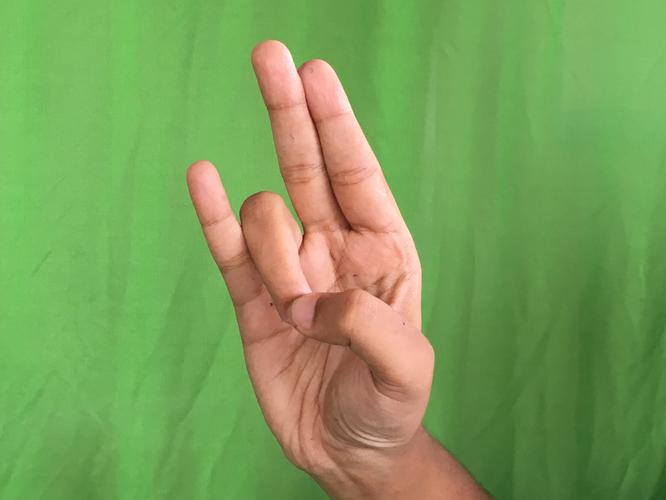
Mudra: Mayura
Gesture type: single_hand